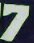
Number: 7